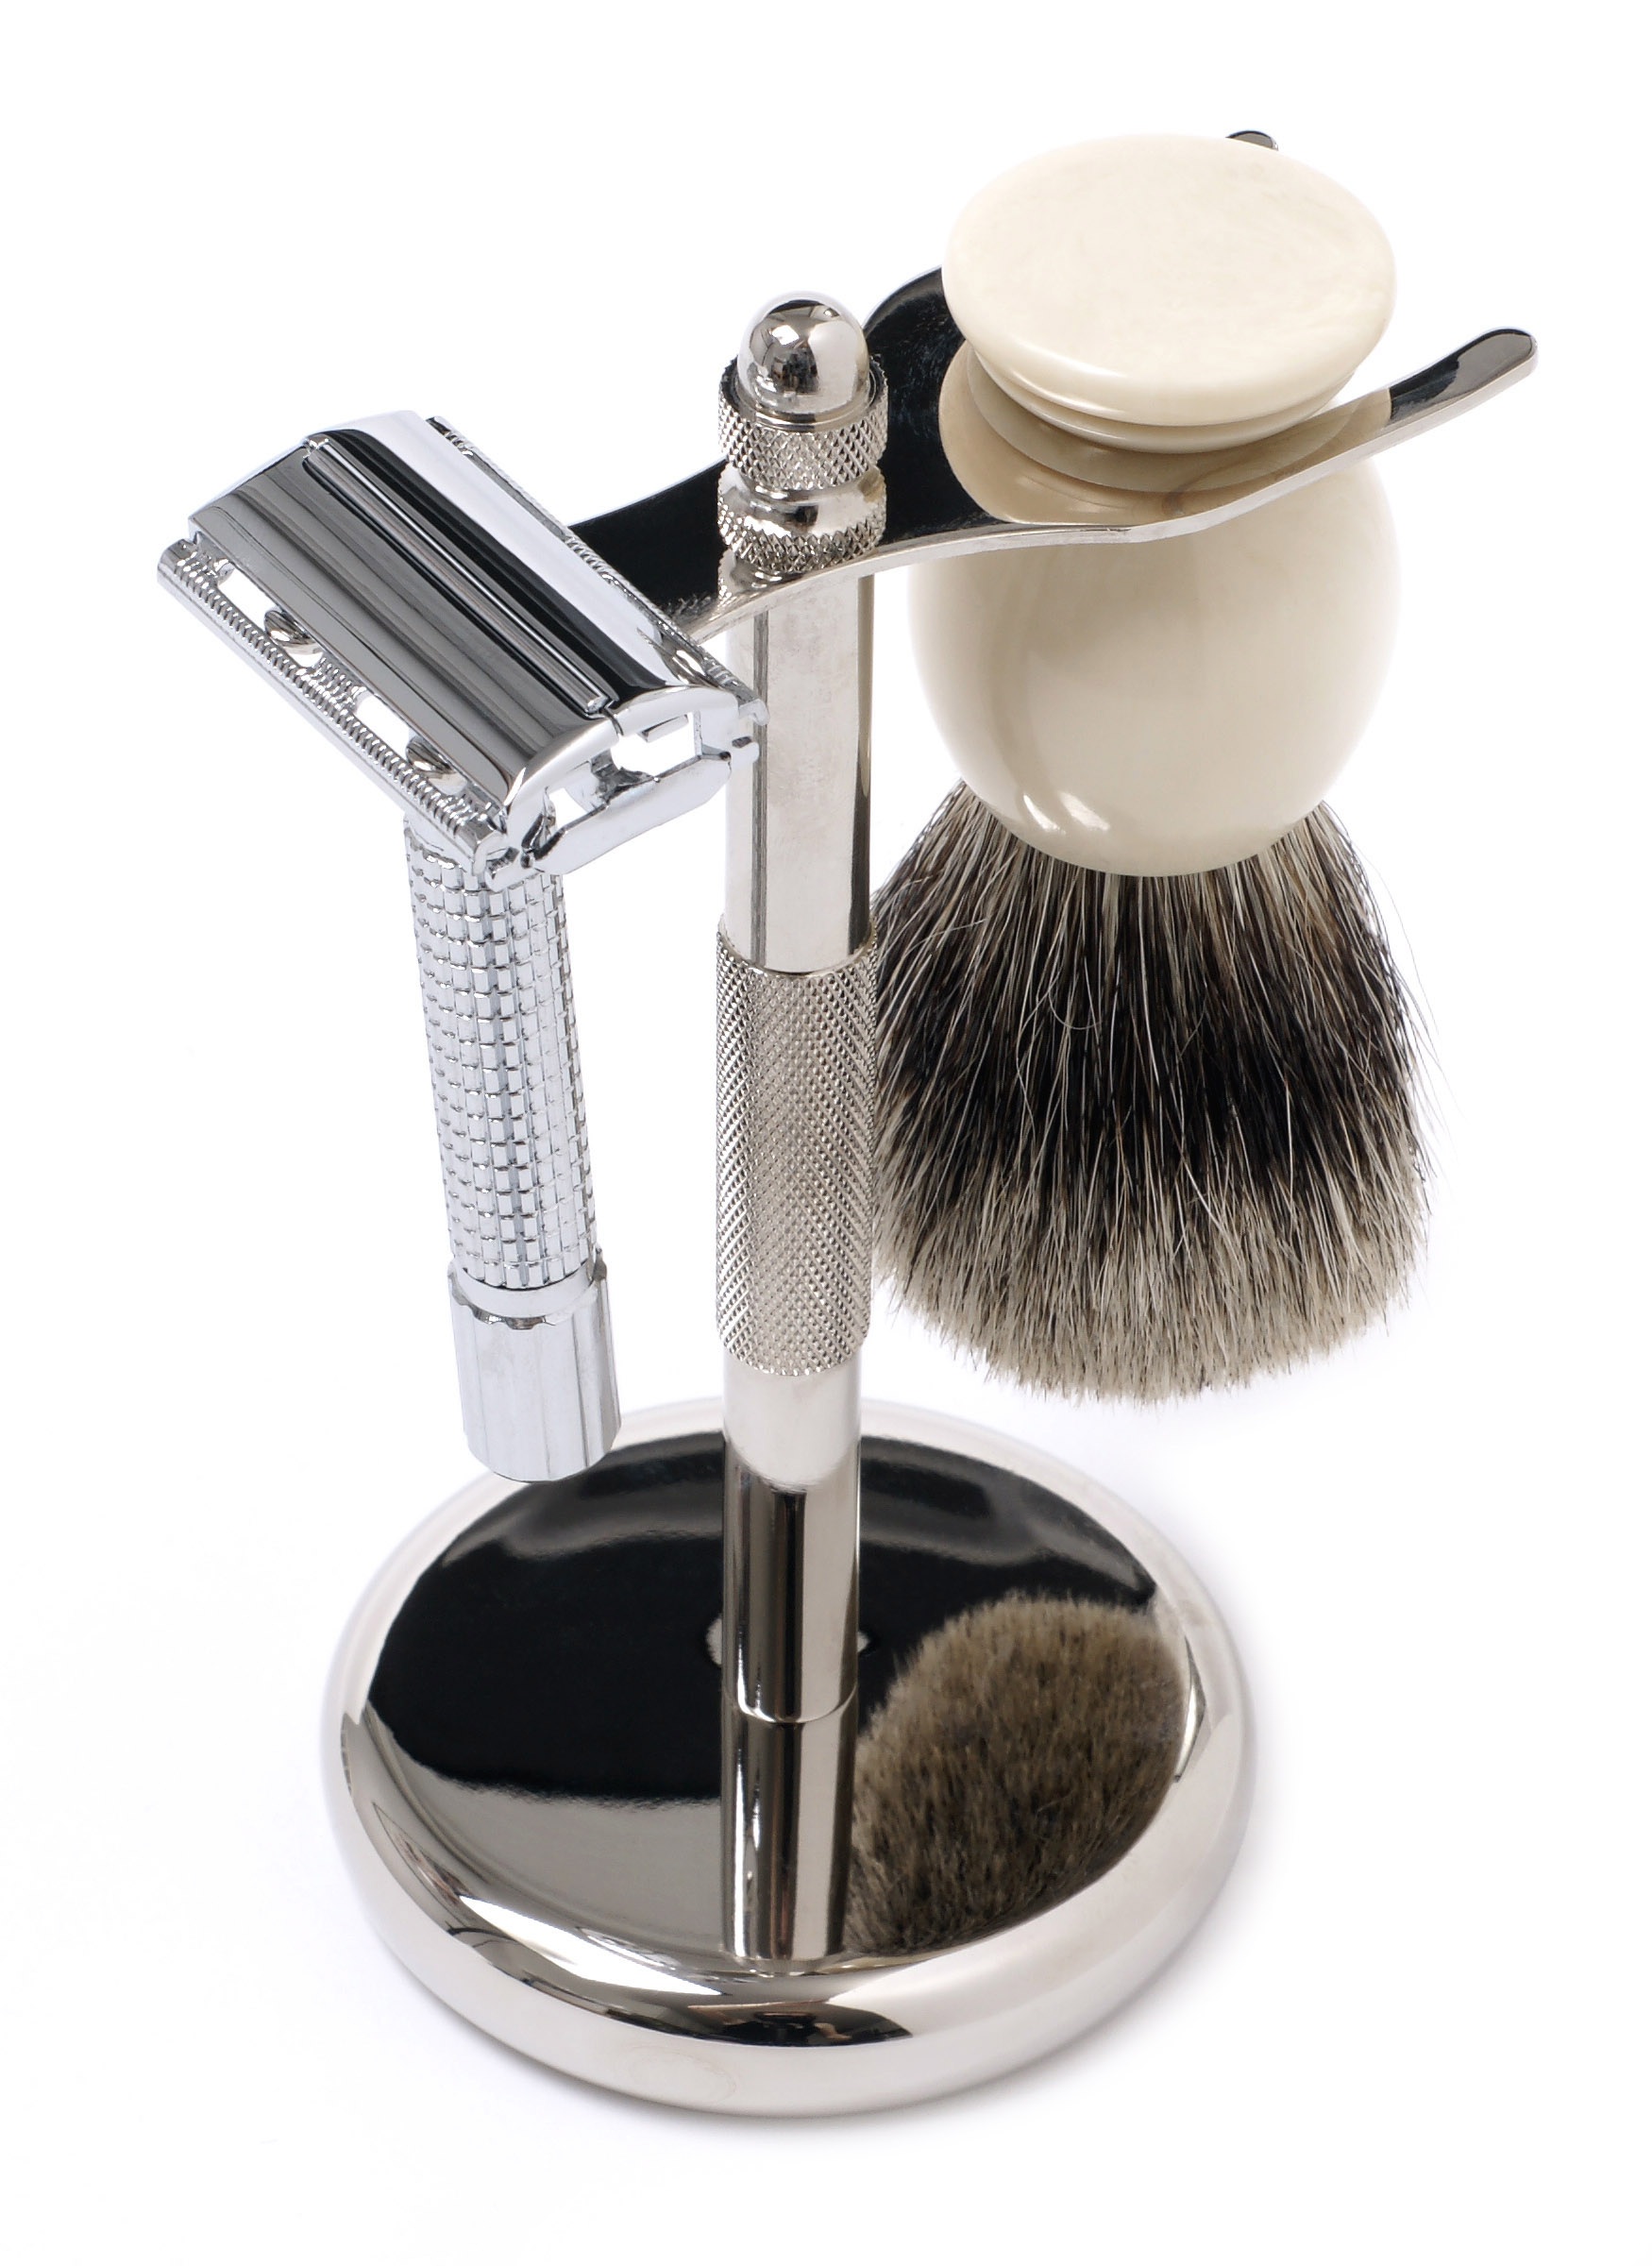
brush, equipment, barbershop, accessories, barber, hairdresser, shave, razor, shaving brush, shaving set